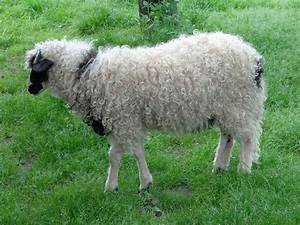
Label: sheep